Historical buildings and structures of Grand Teton National Park

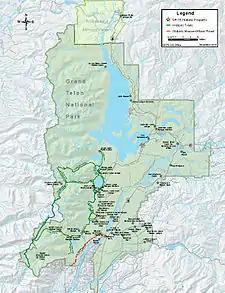
Map of the historical structures of Grand Teton National Park

The first dude ranch in Jackson Hole was the JY Ranch, which was converted from a working ranch. It became the property of the Rockefeller family when the Rockefellers started acquiring land in Jackson Hole, remaining an inholding as the family gradually donated portions to the Park Service. The final portion of the JY became the Laurance S. Rockefeller Preserve in Grand Teton National Park in 2008. The Bar B C Dude Ranch was the first dude ranch in Jackson Hole to be conceived as a dude ranch from its inception. Established in 1912, it strongly influenced later dude ranch development and had a significant role in the development of tourism in Jackson Hole. The Bar BC owed much of its success to its co-owner, author Struthers Burt, who had started the JY and who published "Diary of a Dude Wrangler" in the "Saturday Evening Post" in 1924. The White Grass Dude Ranch was established in 1913, when George Tucker Bispham, a former Bar B C employee, and Harold Hammond consolidated their adjoining working ranches right at the foot of the Tetons. The White Grass inholding operated as a dude ranch until 1985, when its life estate expired, the longest-active dude ranch in the valley. After a period of abandonment and deterioration, the White Grass was rehabilitated as the Western Center for Historic Preservation in a joint venture between the National Trust for Historic Preservation and the National Park Service. The Double Diamond Dude Ranch was started in 1924 by Joseph Clark and Fran William, initially catering primarily to boys from Eastern families. While most of its buildings were destroyed by a wildfire in 1985, the ranch's 1945 dining hall survives. The area is now known as the Climbers Ranch, used as a base camp for mountain climbers.